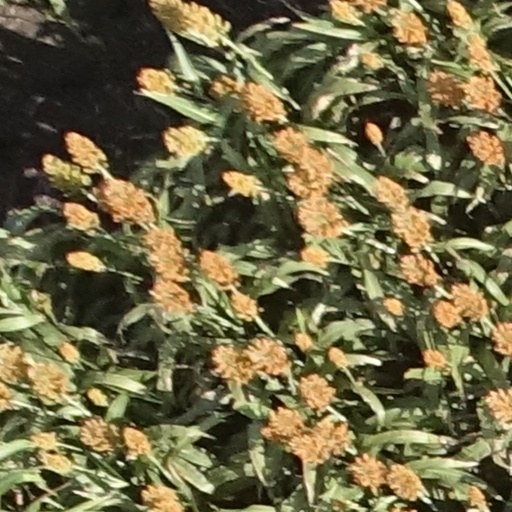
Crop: sorghum